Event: Ecuador Earthquake
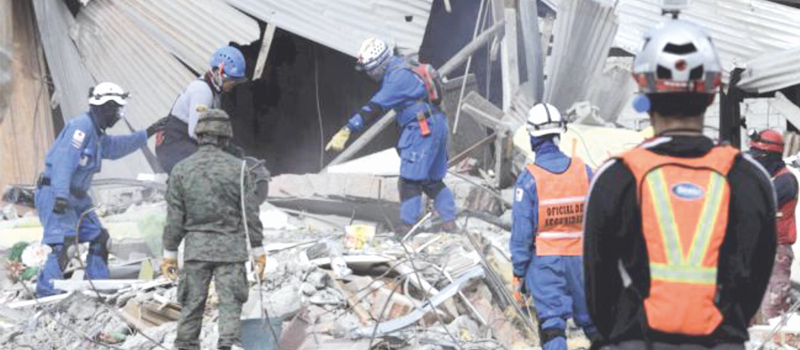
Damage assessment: damage